The Narrow Street

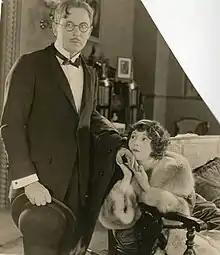
Still with Matt Moore and Dorothy Devore

The Narrow Street is a 1925 American silent comedy film directed by William Beaudine and starring Matt Moore.